Barnet, Vermont

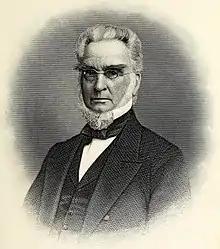
Erastus Fairbanks

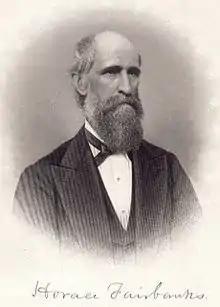
Horace Fairbanks

The town of Barnet, Vermont, originally took its name from the town of Barnet, England.